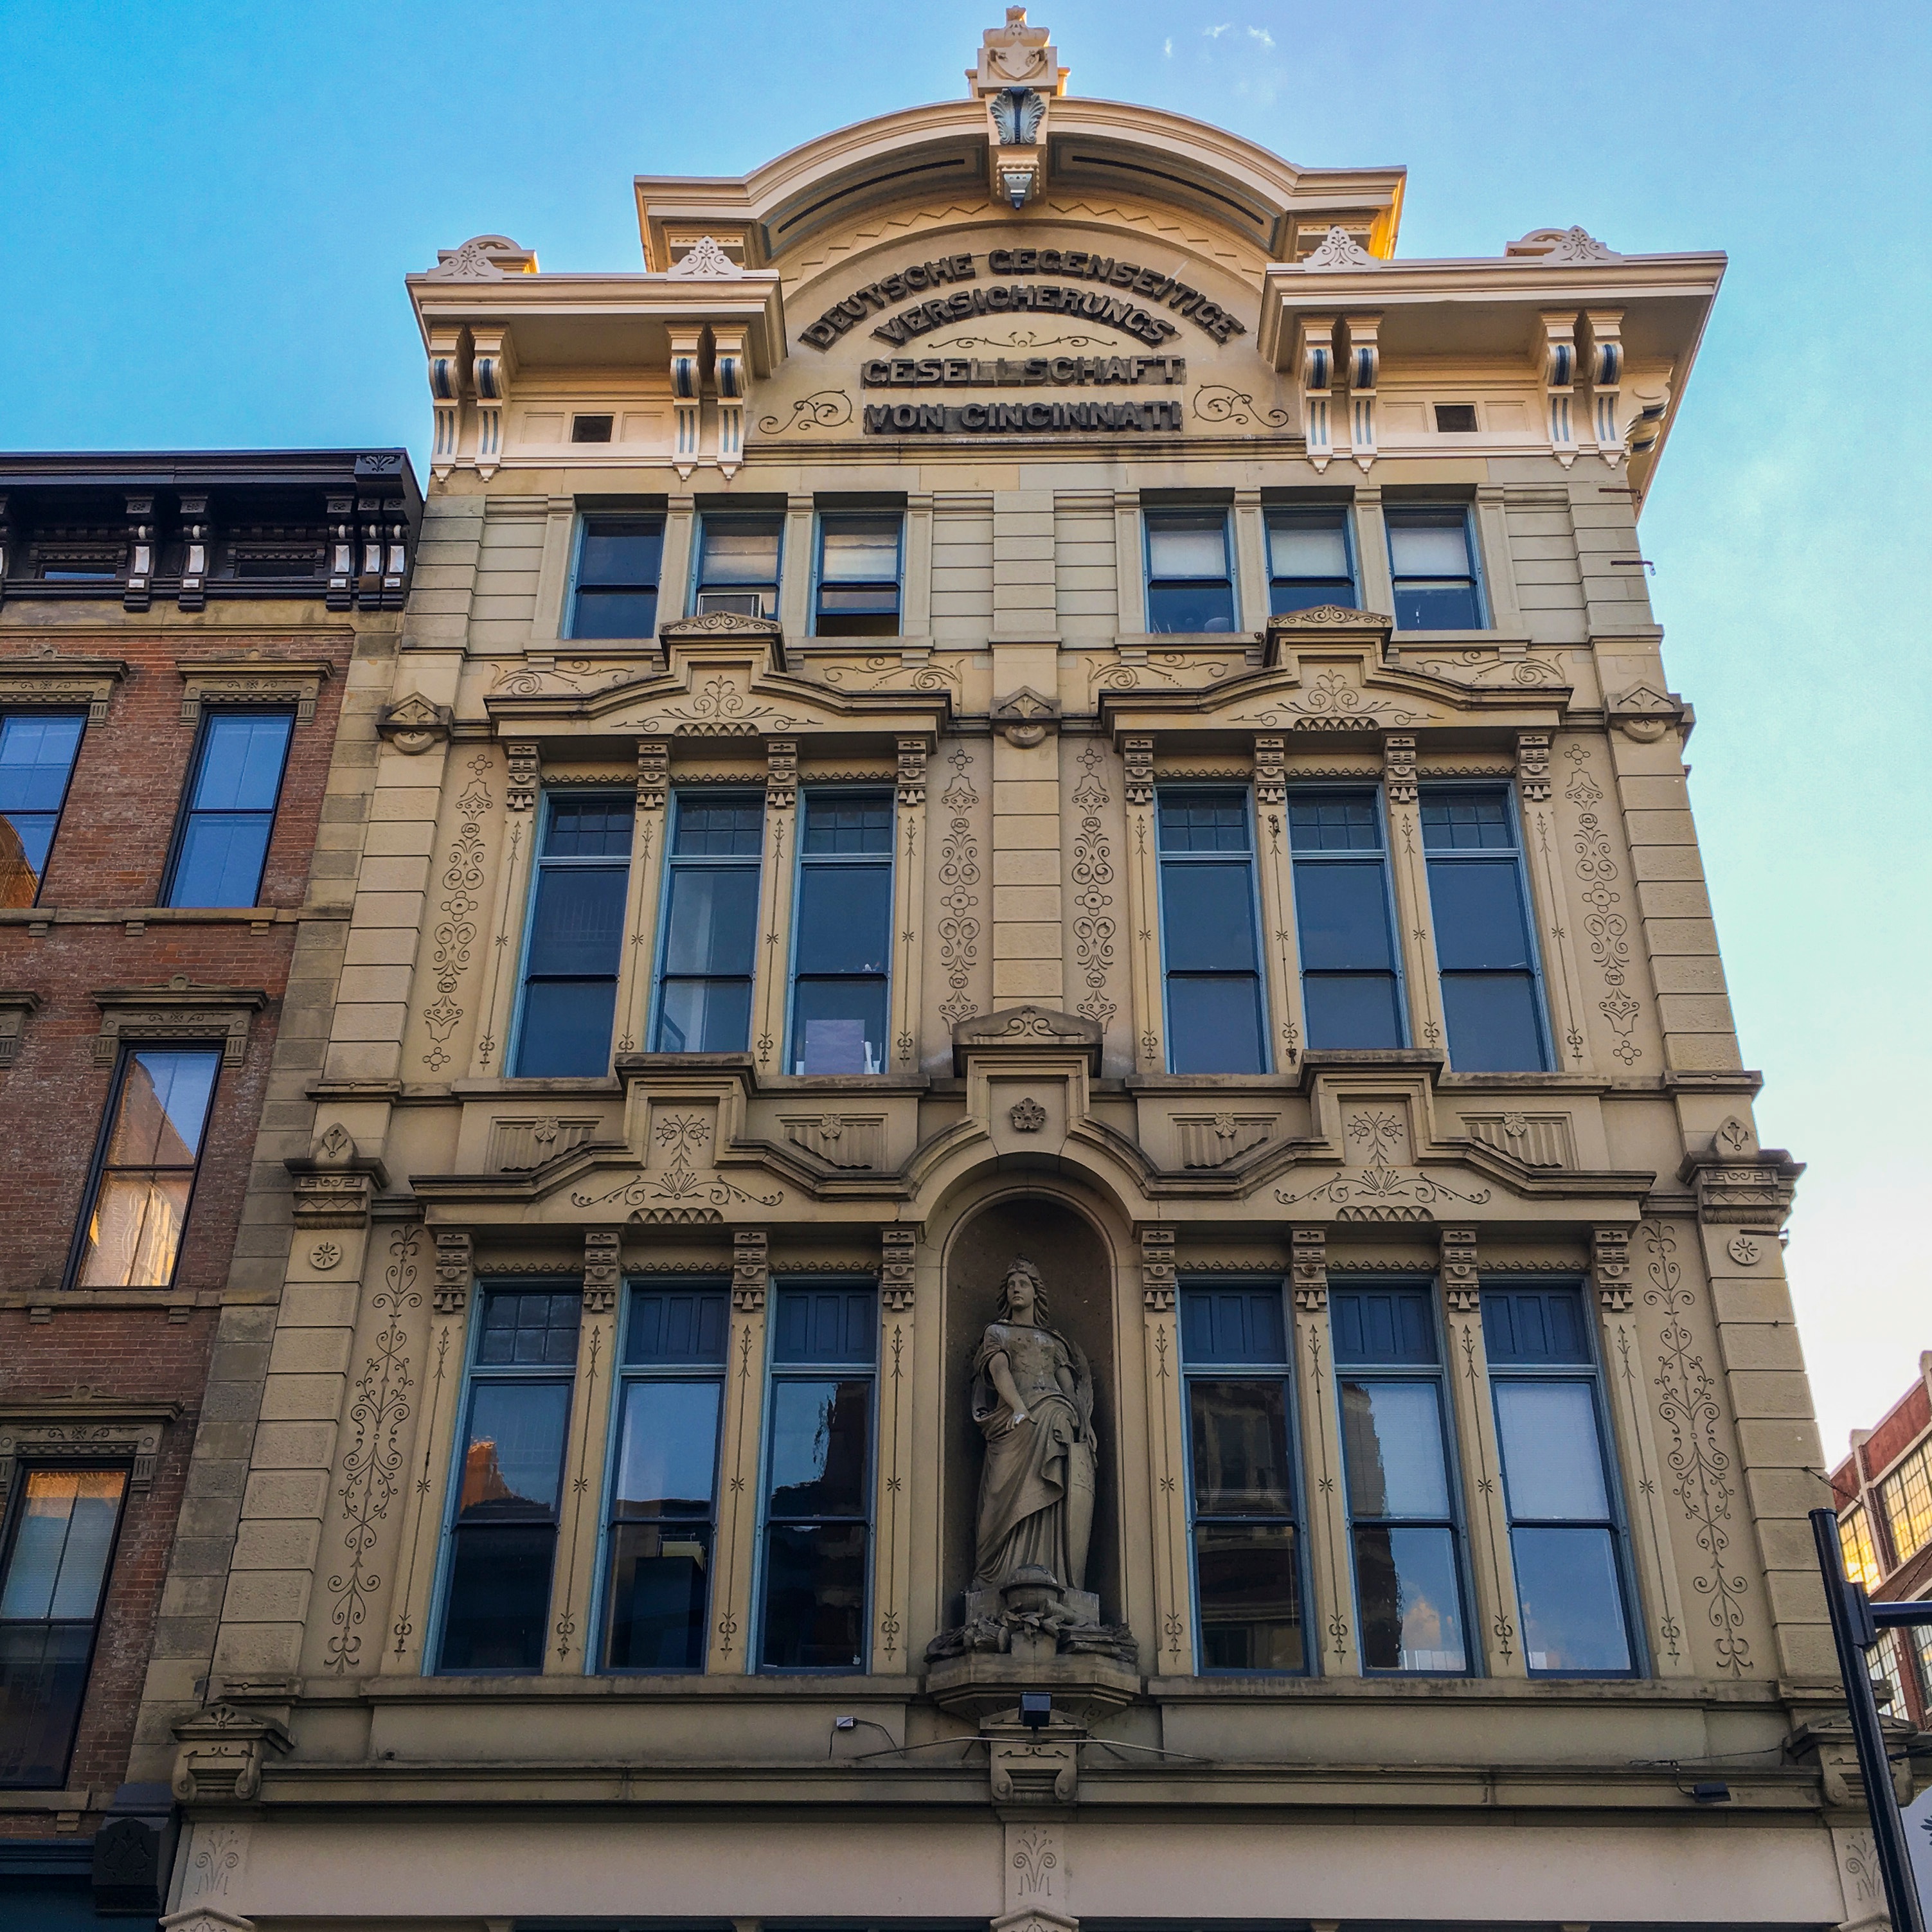
architecture, window, building, downtown, landmark, facade, classical architecture